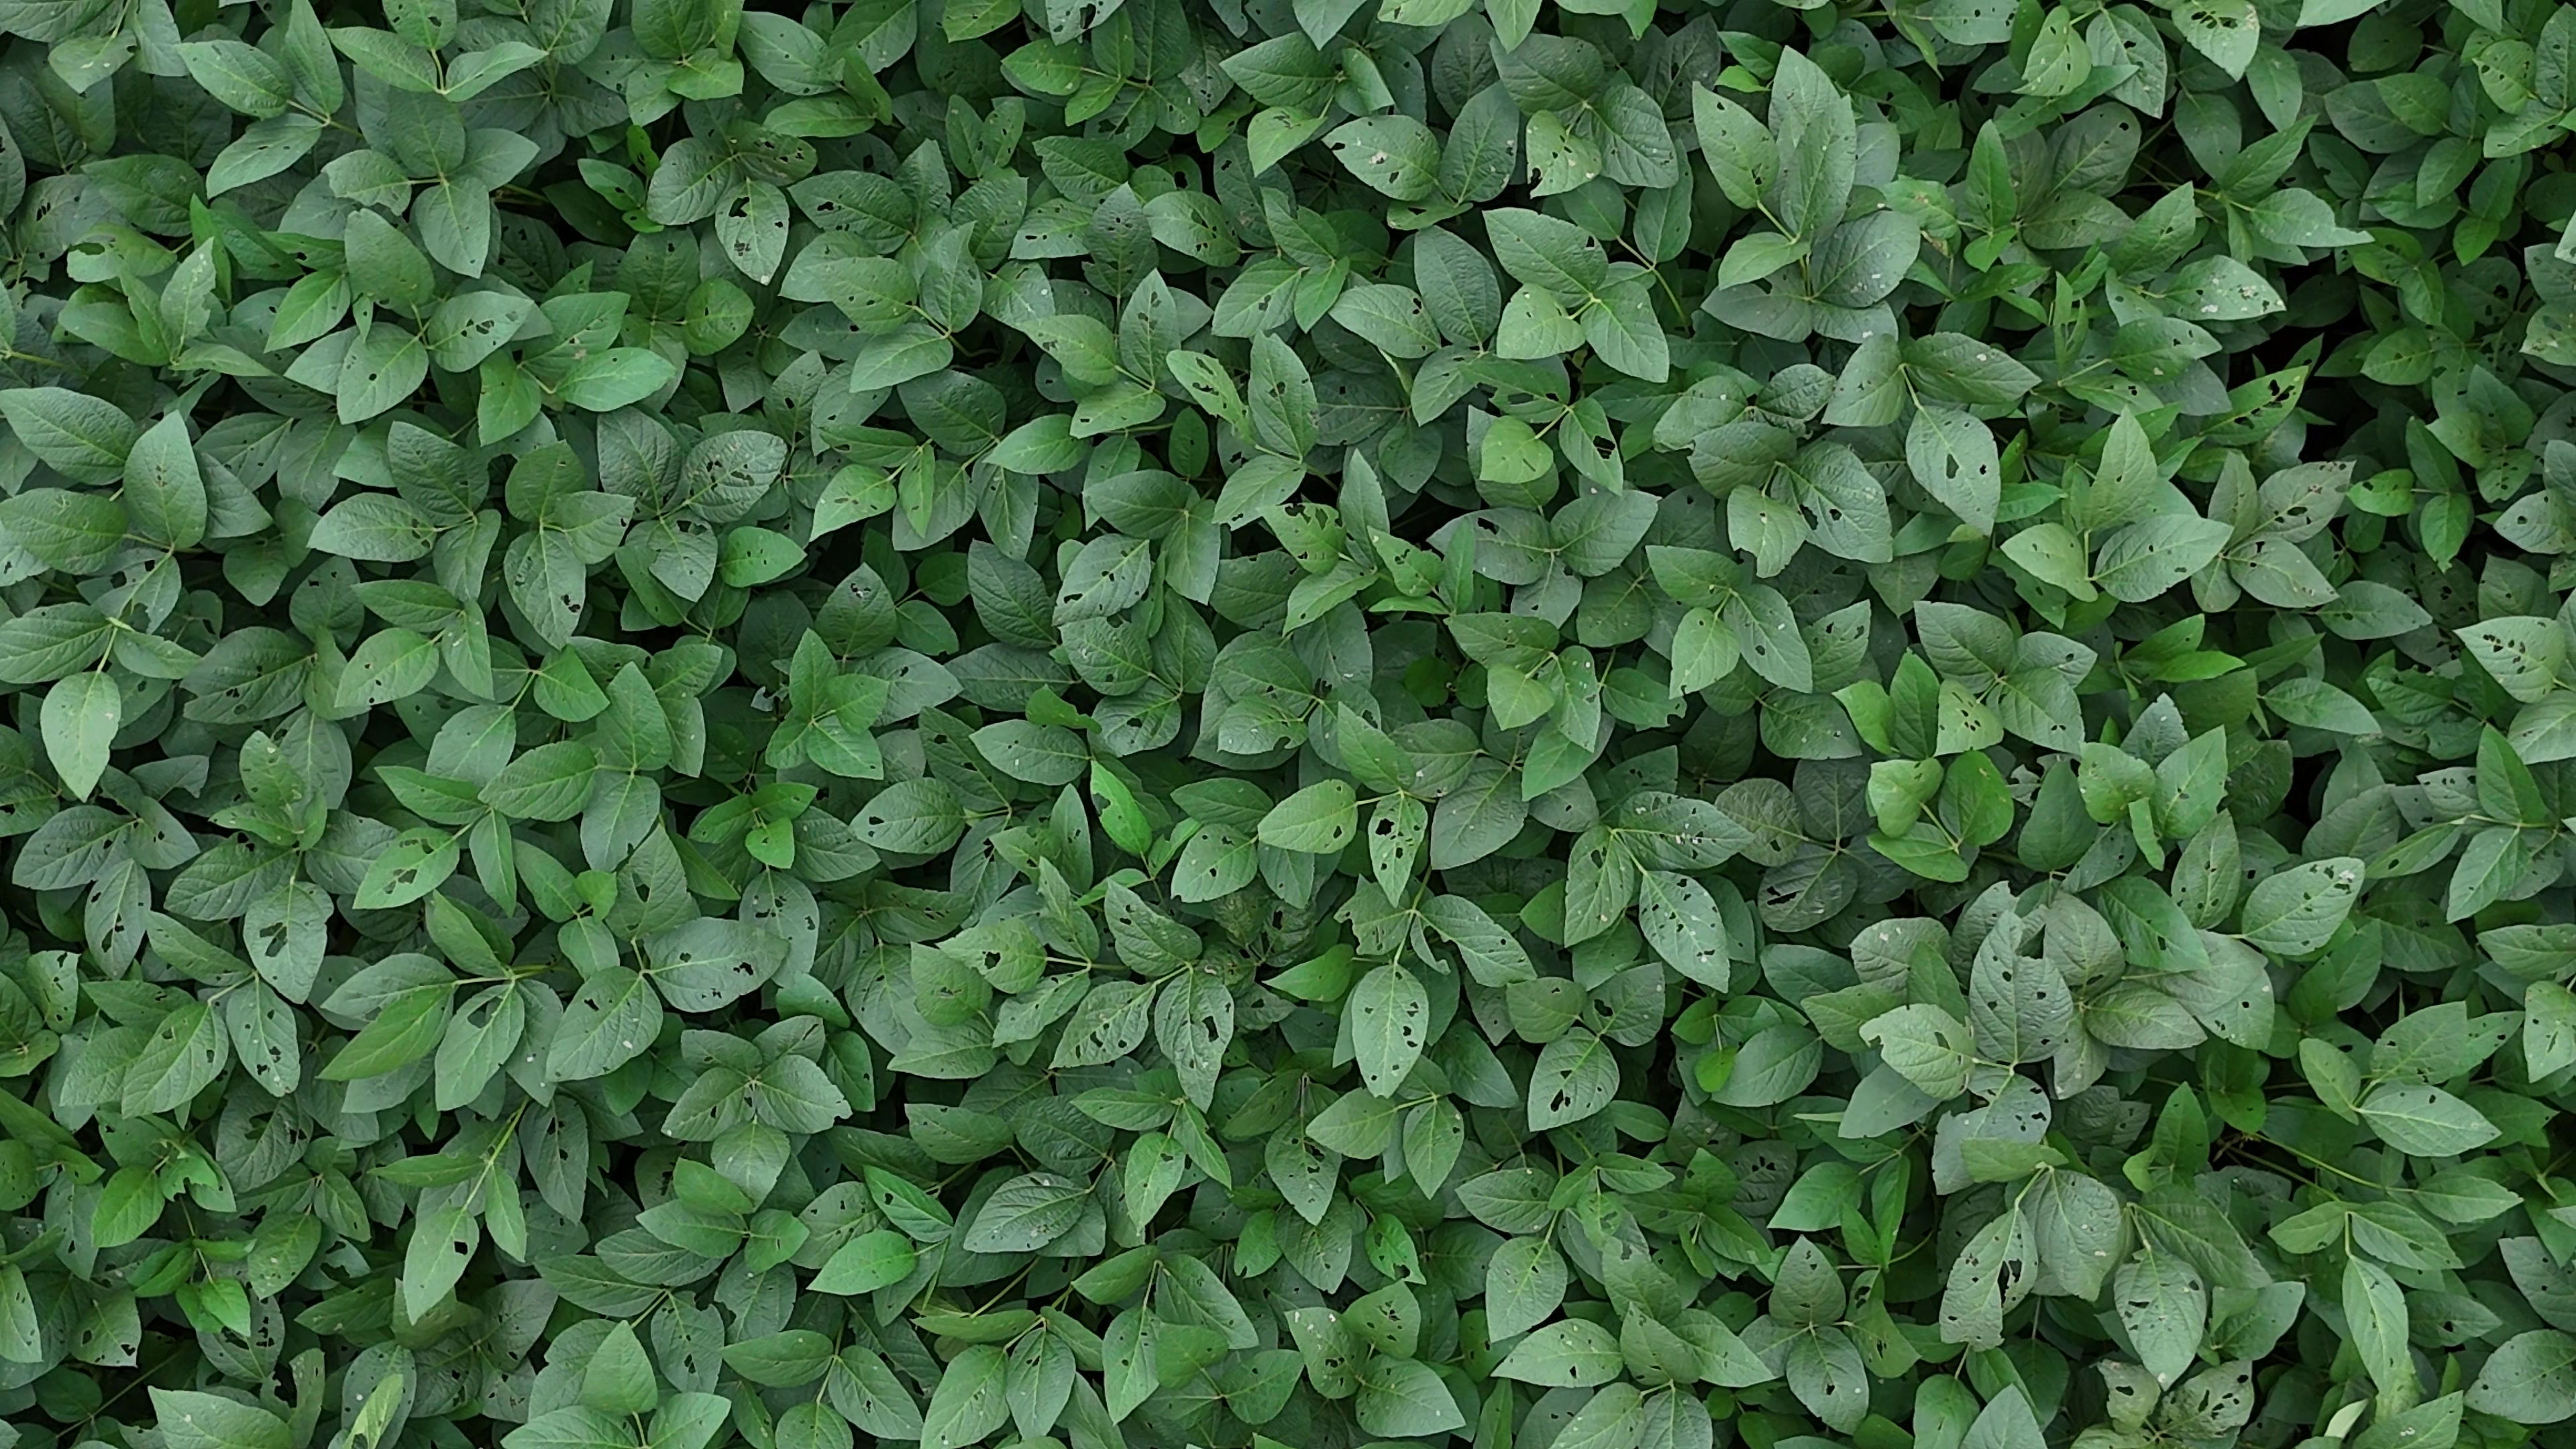
Label: Semilooper_Pest